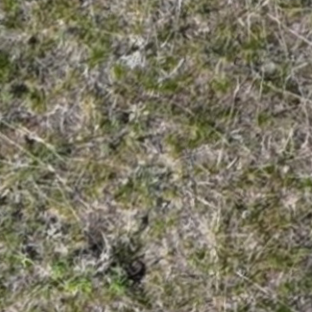
Month: may